Flores

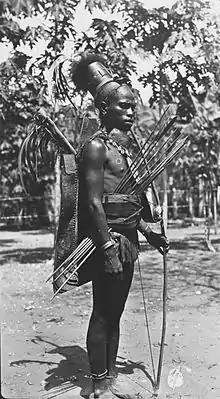
Indigenous warrior from Ende, Flores, before 1938.

Flores was most likely first inhabited by Melanesians at least since 30,000 BC.